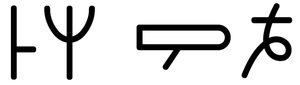
Le mendé est une langue parlée en Sierra Leone par une grande partie de la population, au Libéria et par une minorité en Guinée-Conakry. C’est la langue du peuple mendé mais elle est aussi utilisée comme lingua franca dans le Sud de la Sierra Leone.